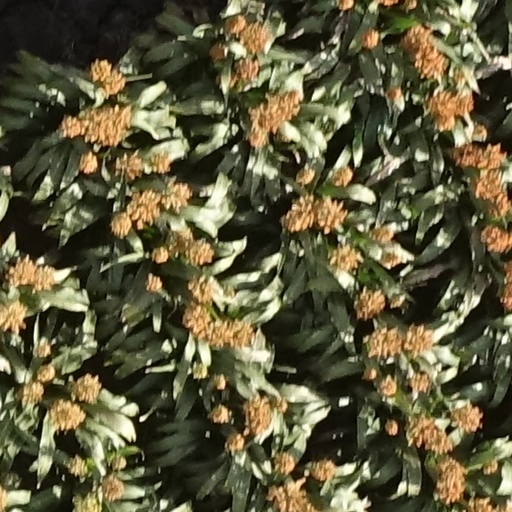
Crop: sorghum